Bob Jungels

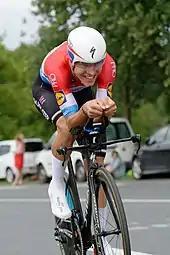
Jungels at the 2018 Tour de France

Jungels signed for for the 2016 and 2017 seasons. He was named in the start list for the 2016 Giro d'Italia where he finished sixth overall and won the young rider classification.